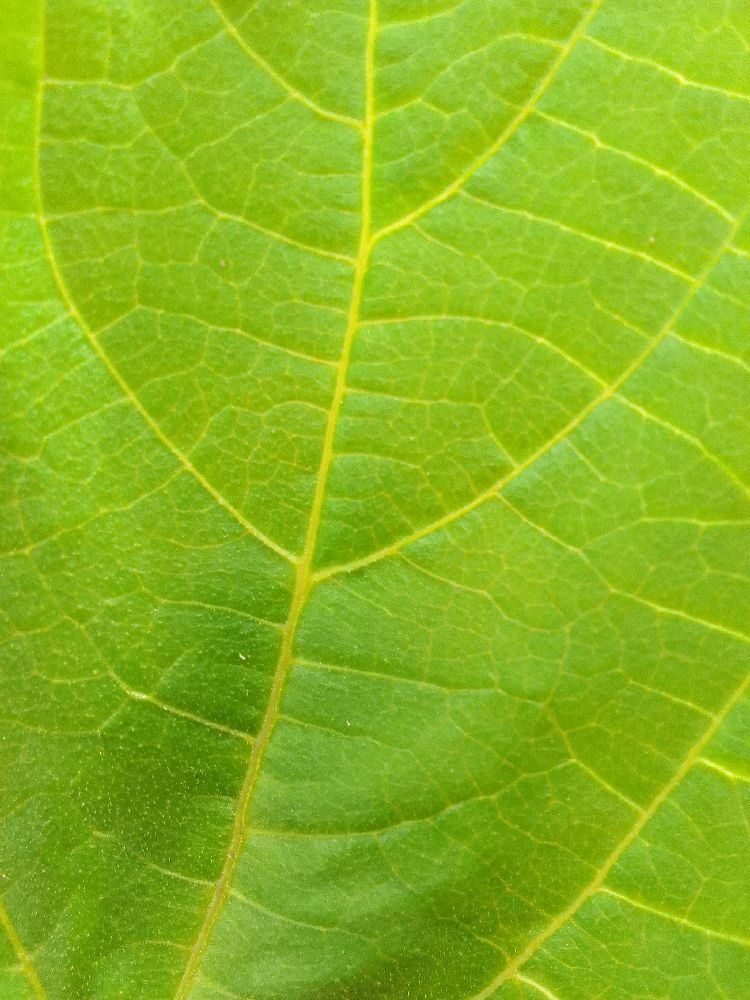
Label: healthy